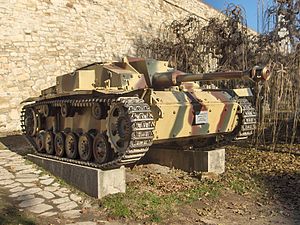
Sturmgeschütz III
StuG III Ausf. F/8 (Sd.Kfz.142/1)